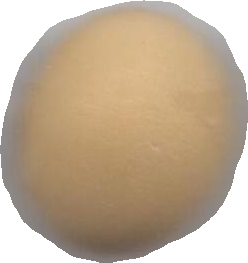
Variety: Dega